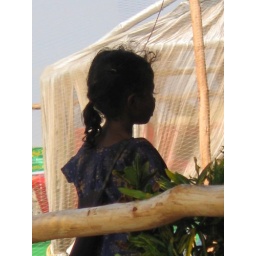
This one of the working little girls in Baga beach in Goa. They entertain us at the beach to earn a little money.